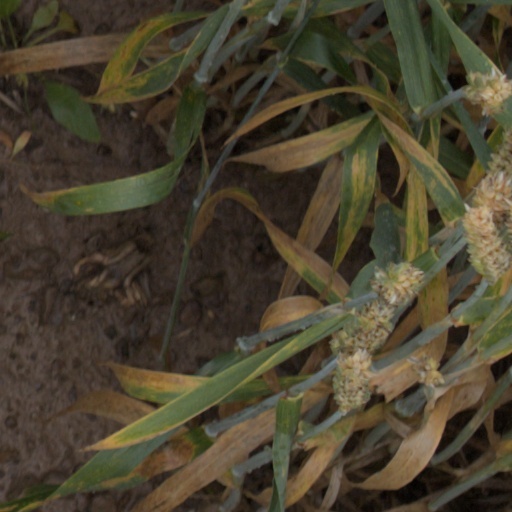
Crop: wheat